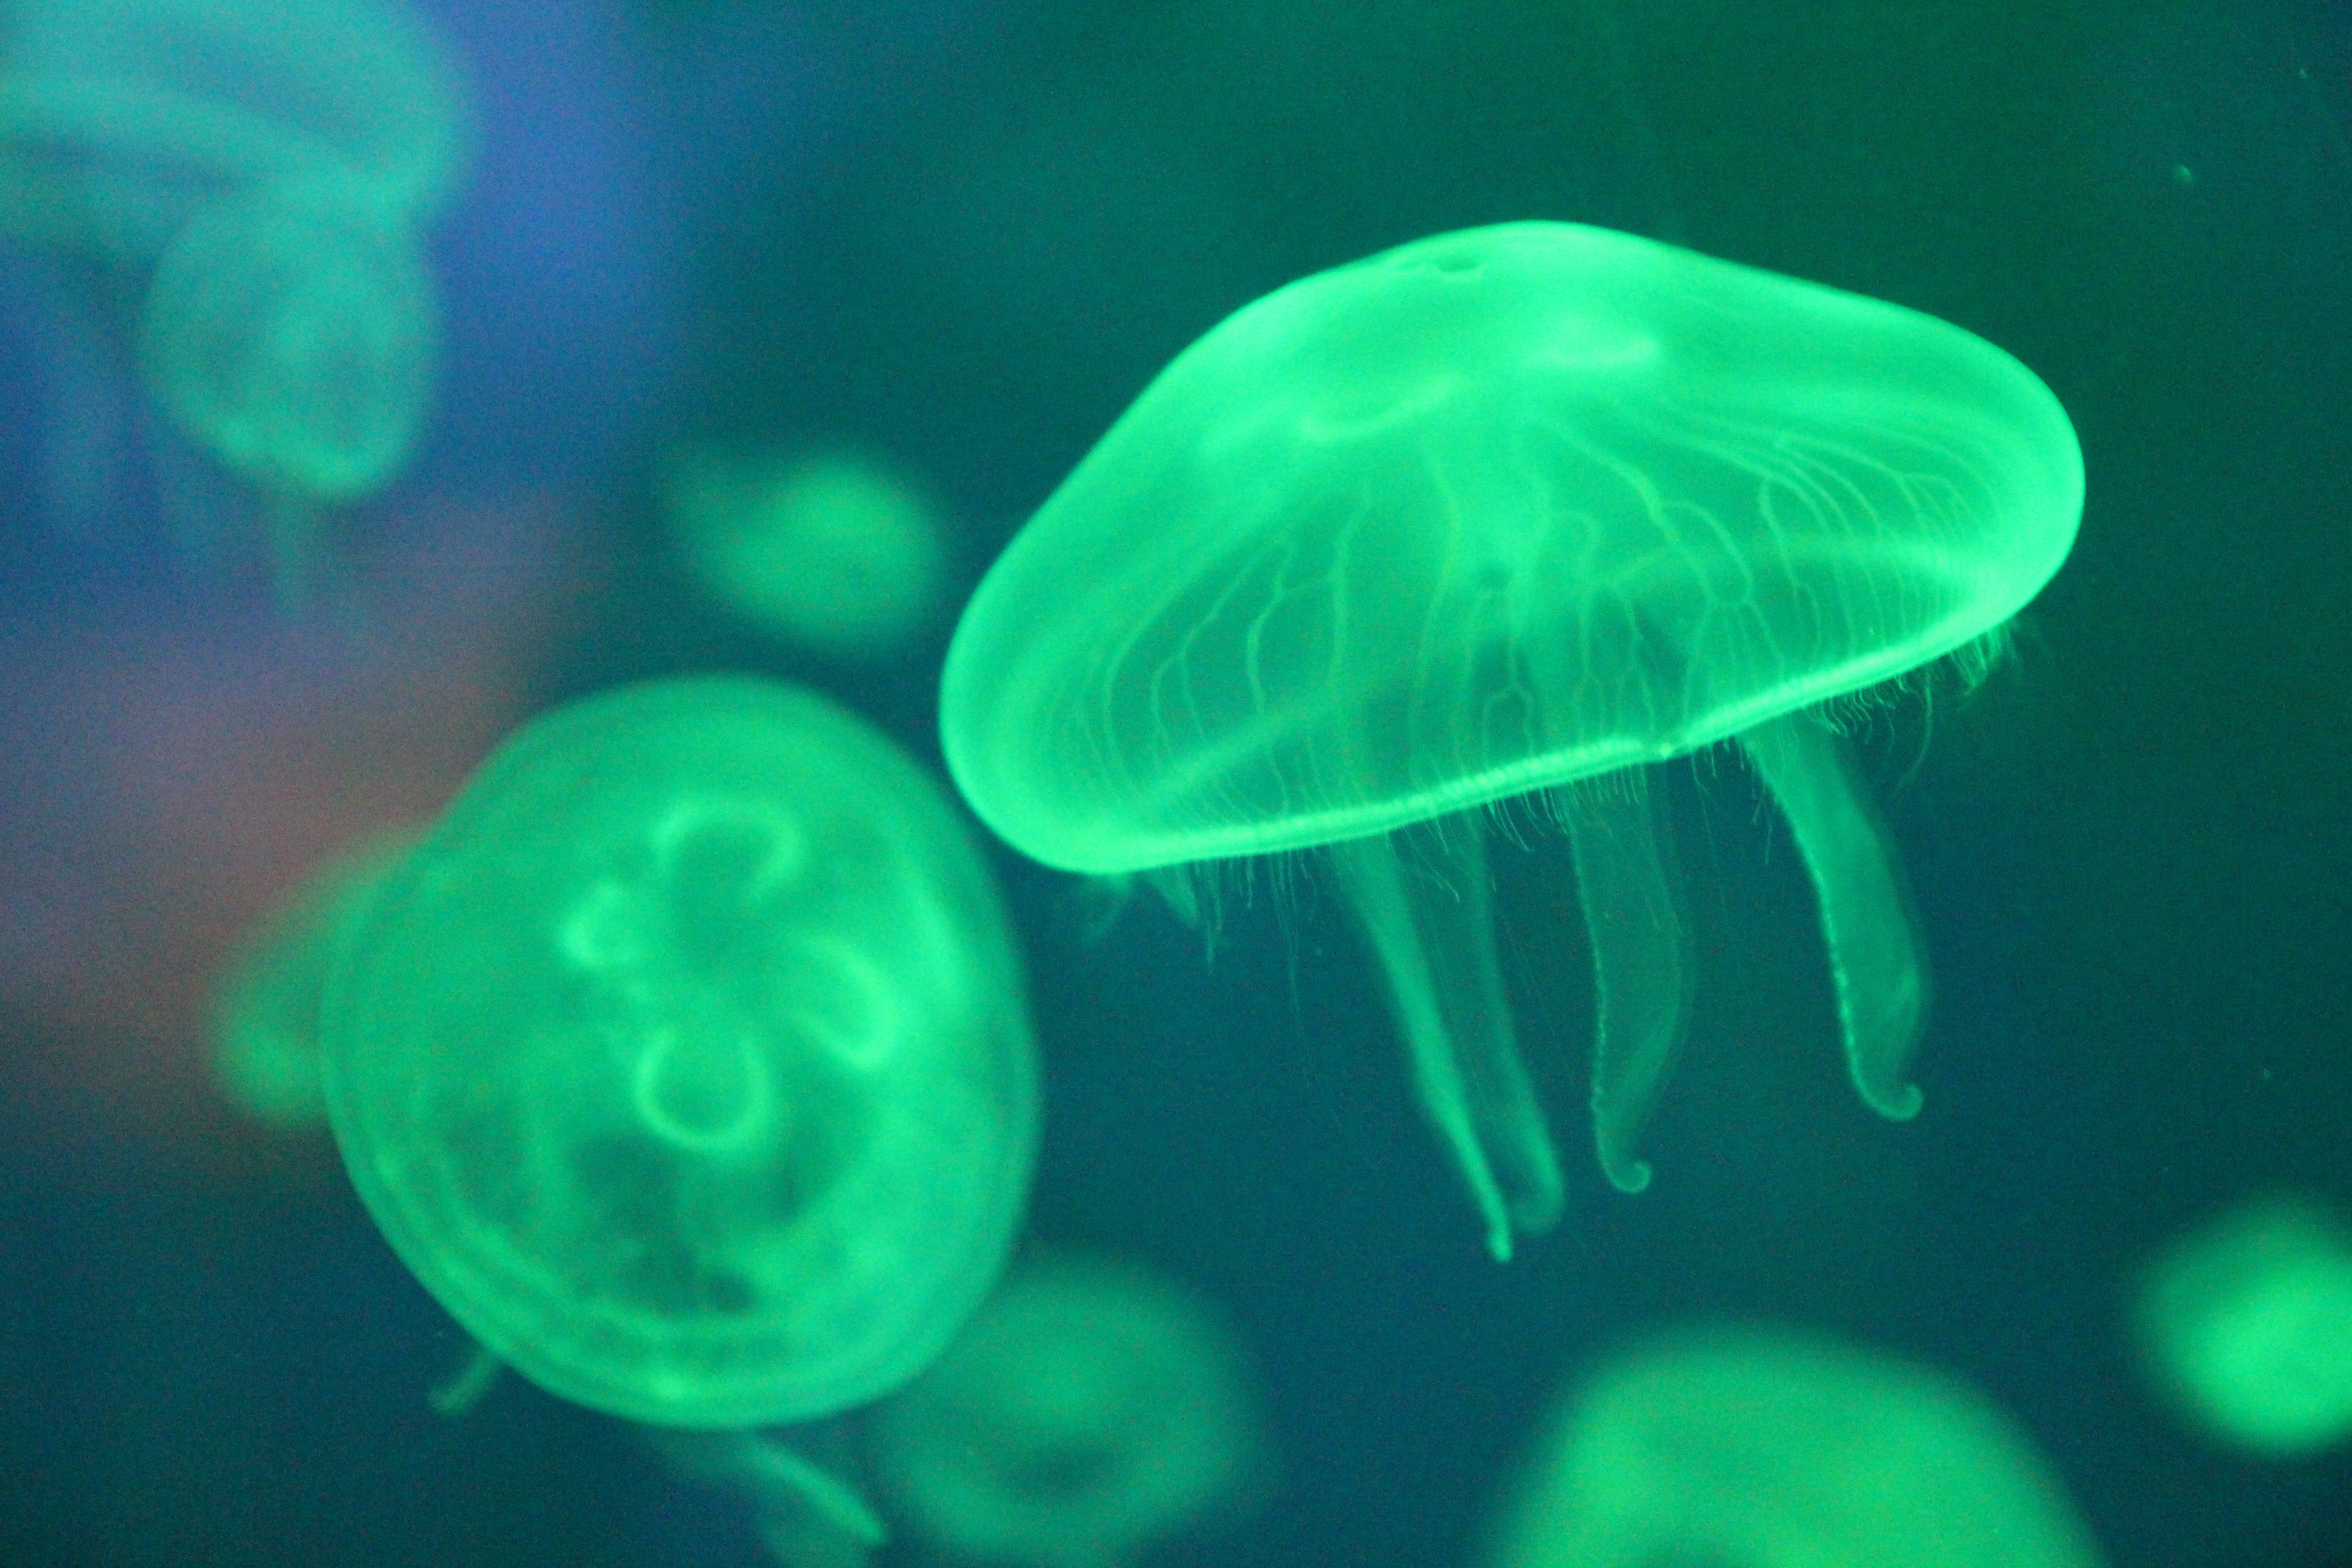
sea, biology, jellyfish, invertebrate, fluorescent, cnidaria, organism, sea creatures, marine biology, marine invertebrates